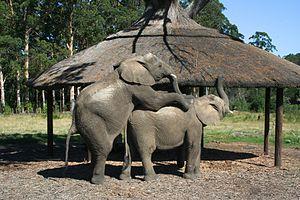
La sexualité animale est l'ensemble des mécanismes physiologiques qui concourent au rapprochement des sexes et à la reproduction de l'espèce.